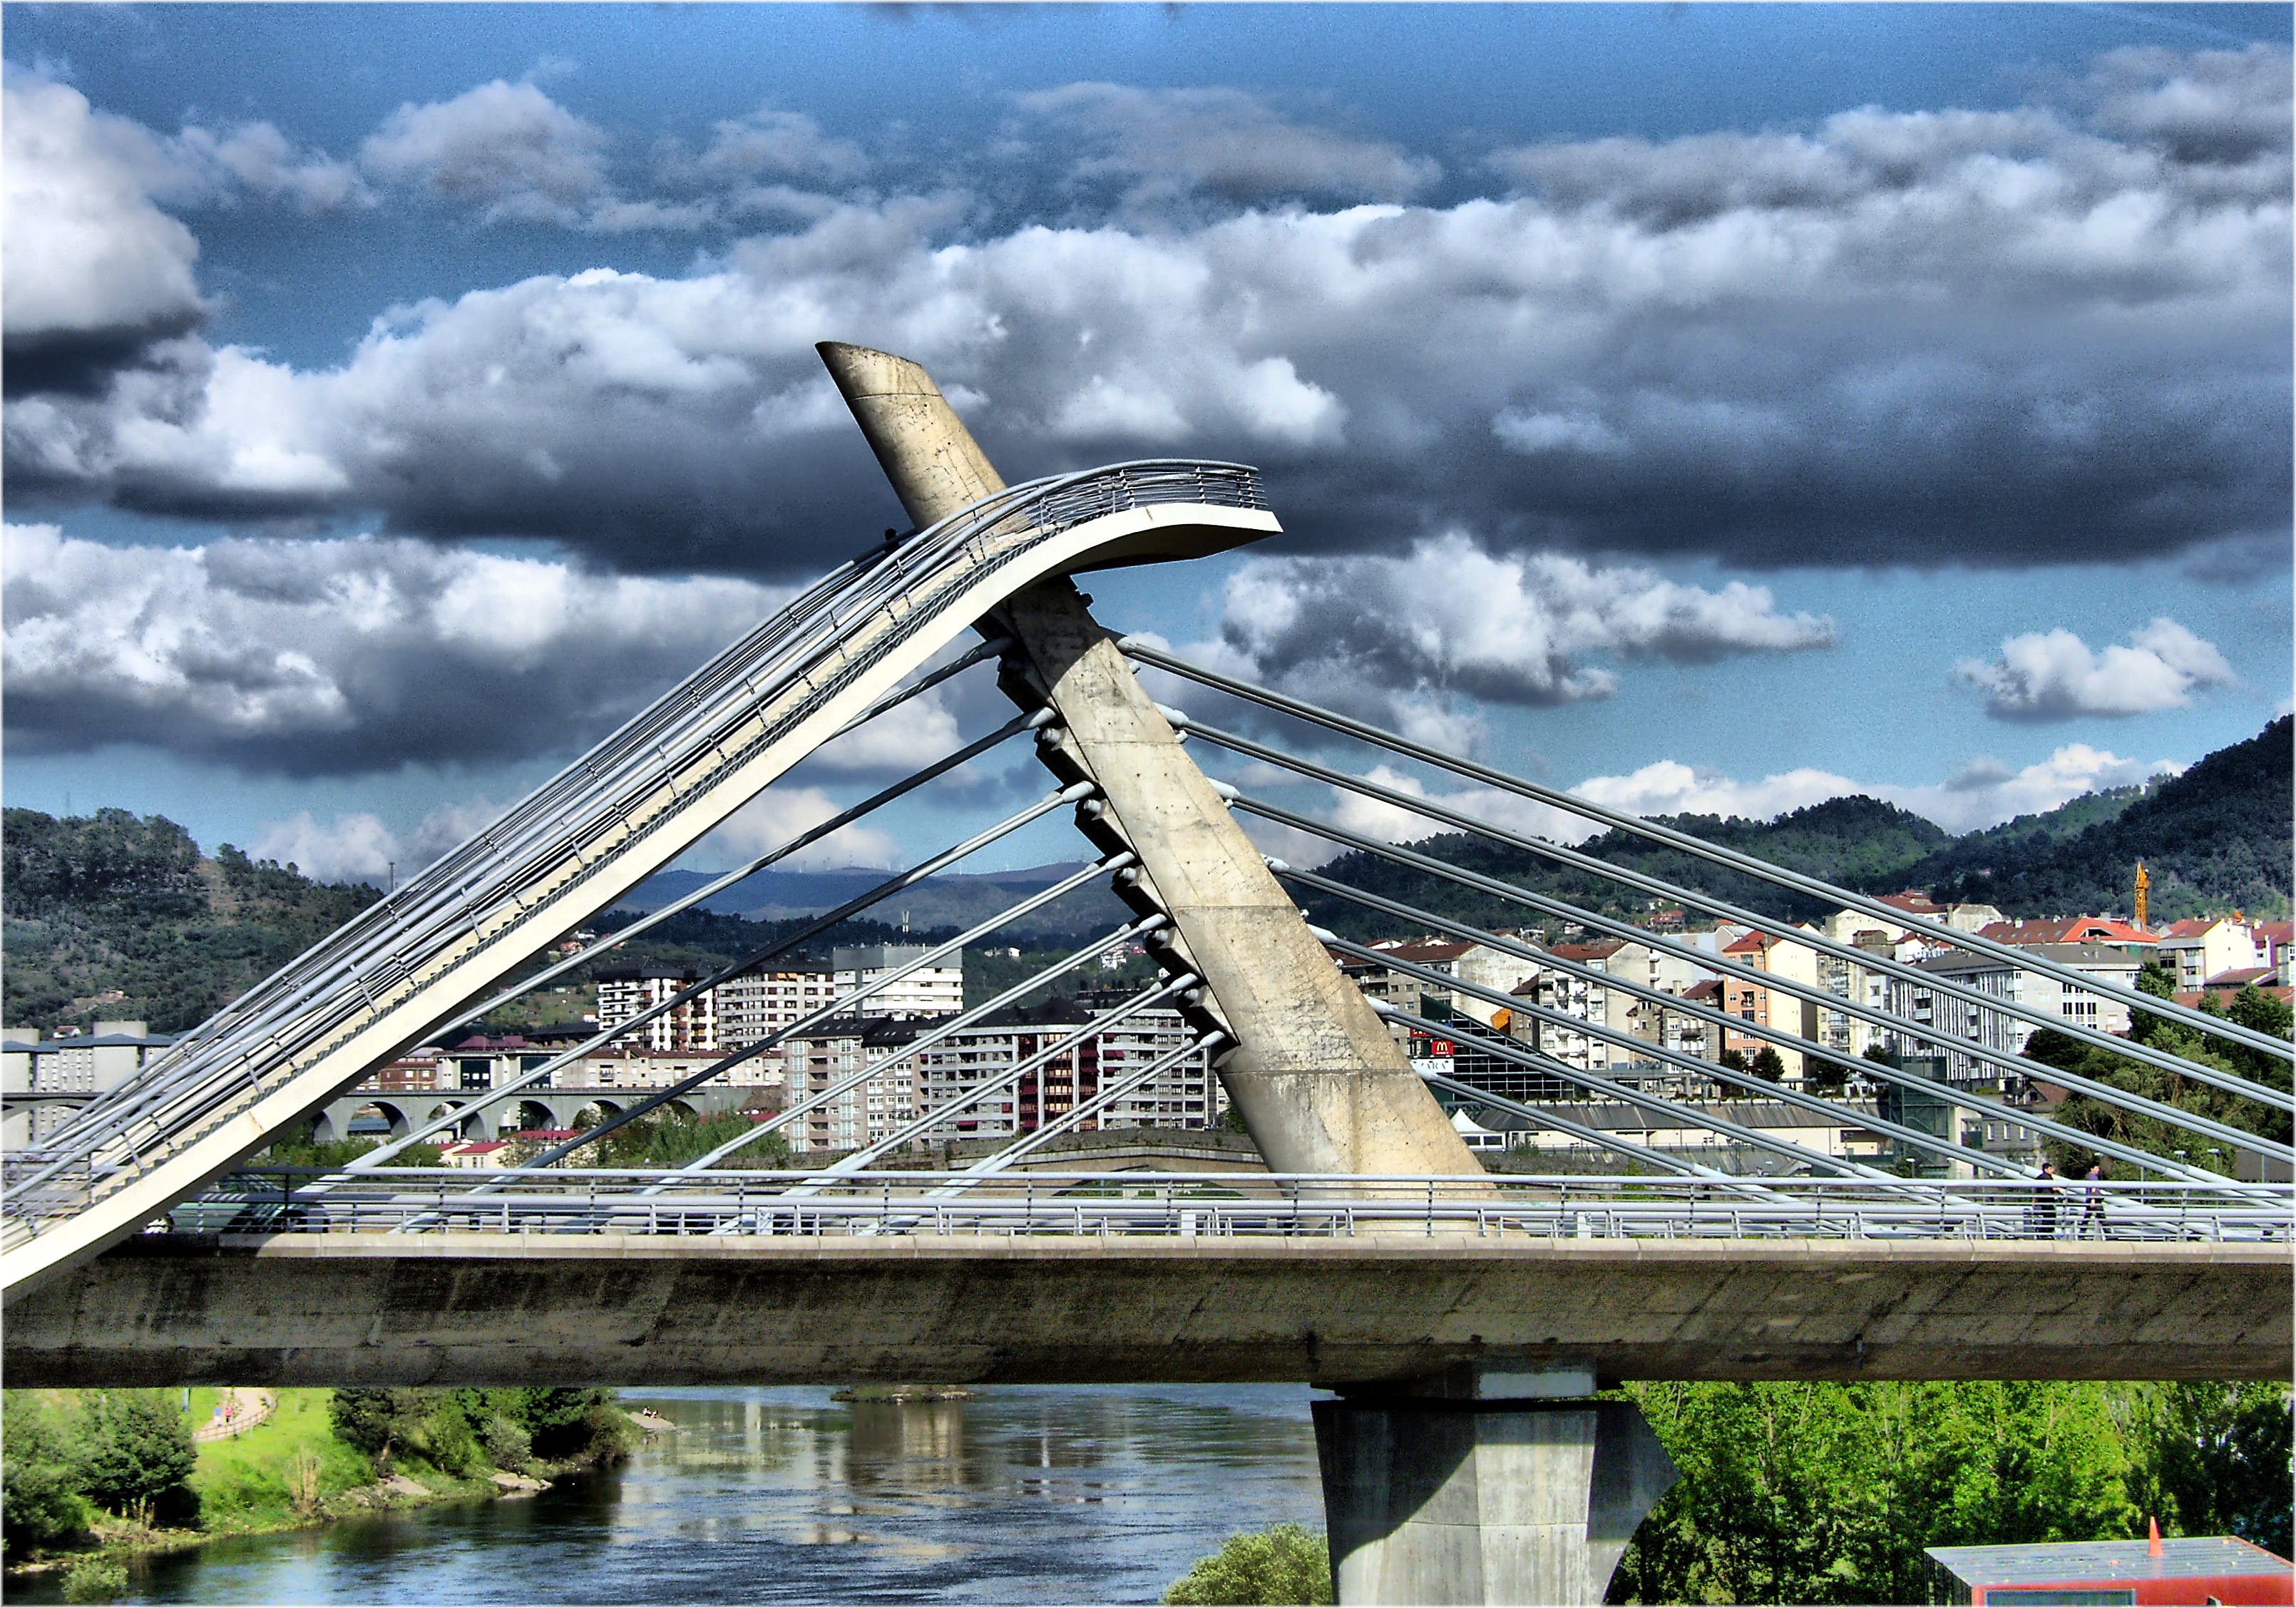
structure, bridge, cityscape, transport, landmark, stadium, cool image, cable stayed bridge, nonbuilding structure